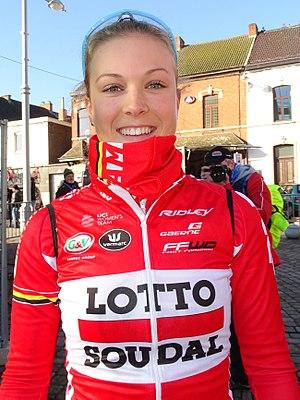
Reportage réalisé le mercredi 2 mars à l'occasion du départ du Samyn des Dames 2016 et du Samyn 2016 à Quaregnon, Belgique.
La Saison 2016 de l'équipe cycliste féminine Lotto Soudal Ladies est la onzième de la formation. La principale recrue de l'équipe est l'Allemande Claudia Lichtenberg. La championne de France 2013 Élise Delzenne rejoint également la formation. Parmi les départs, la leader de la saison précédente Elena Cecchini ainsi que la grimpeuse australienne Carlee Taylor quittent l'équipe.